William Spence (entomologist)

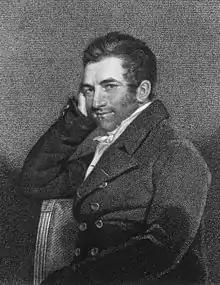
William Spence

William Spence (c.1783 – 6 January 1860) was a British economist and entomologist.